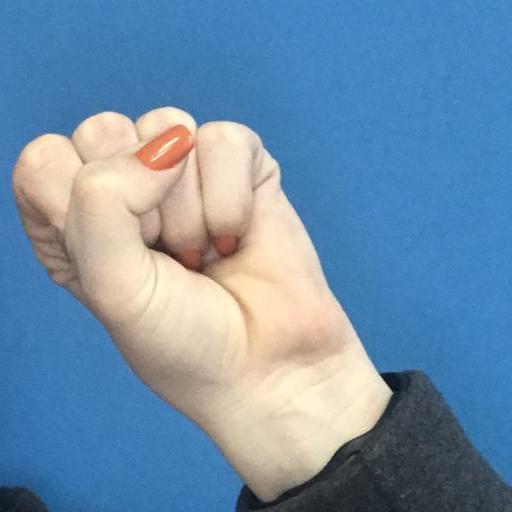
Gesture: fist